Helen Daniels Bader

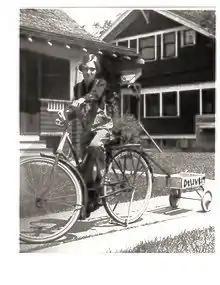
Young Helen Daniels in overalls on her bicycle.

Daniels was born in 1927 in Aberdeen, South Dakota, the daughter of Lloyd Allyn Daniels, a pharmacist, and Jessie Mabbott Daniels, a homemaker and former college-level mathematics teacher. Her sister Marjorie Jean Daniels, six years her elder, was born in 1921. As a child growing up during the Great Depression in a small railroad town on the American prairies, she wasn’t a fan of the frilly dresses that her mother made for her. She preferred to put on her overalls and go off for a ride on her bicycle. Later in their teenage years, both Marjorie and Helen helped out in their father’s drug store in various ways. After Marjorie left for college, Helen took on more responsibilities in the home, also helping her father with the running of Daniels Drugs.